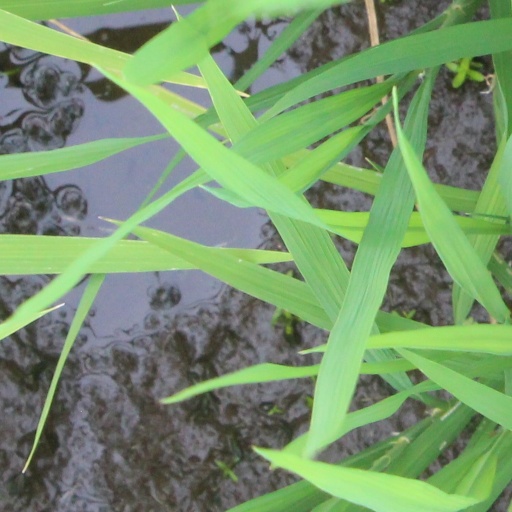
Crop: rice